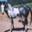
Label: horse